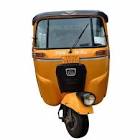
Vehicle type: Auto Rickshaws